Sri Satyanarayana Mahathyam

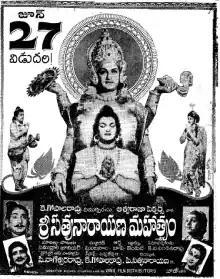
Theatrical release poster

Sri Satyanarayana Mahathyam is a 1964 Indian Telugu-language Hindu mythological film directed by S. Rajinikanth. It stars N. T. Rama Rao and Krishna Kumari, with music composed by Ghantasala.